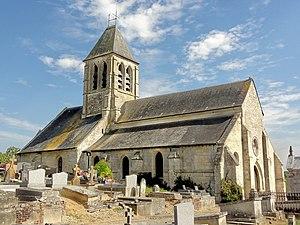
L'église Saint-Pierre-Saint-Paul est une église catholique paroissiale située à Arronville, en France. Elle possède une nef basilicale romane, qui remonte à la fin du XIᵉ siècle ou au début du XIIᵉ siècle, et se distingue par la variété de ses chapiteaux, dont la sculpture est d'une facture archaïque, et représente les motifs d'une façon fortement stylisée. Les arcades latérales de la croisée du transept, en même temps base du clocher, et du chœur remontent à la même époque, mais ont été retouchées, notamment dans le chœur. De la période romane, subsistent également les vestiges des baies du premier étage du clocher, côté sud. Dès le premier quart du XIIIᵉ siècle, plutôt qu'à la fin du même siècle ou au début du XIVᵉ siècle, les bas-côtés, les croisillons du transept et les chapelles latérales du chœur sont entièrement reprises, et voûtés d'ogives. Les voûtes d'ogives de la nef sont du même style gothique, bien qu'on les date seulement du début du XVIᵉ siècle.